Pericoronitis

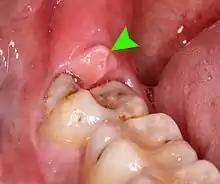
Pericoronitis associated with the lower right third molar (wisdom tooth).

Pericoronitis is inflammation of the soft tissues surrounding the crown of a partially erupted tooth, including the gingiva (gums) and the dental follicle. The soft tissue covering a partially erupted tooth is known as an "operculum", an area which can be difficult to access with normal oral hygiene methods. The hyponym "operculitis" technically refers to inflammation of the operculum alone.